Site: brandenburg
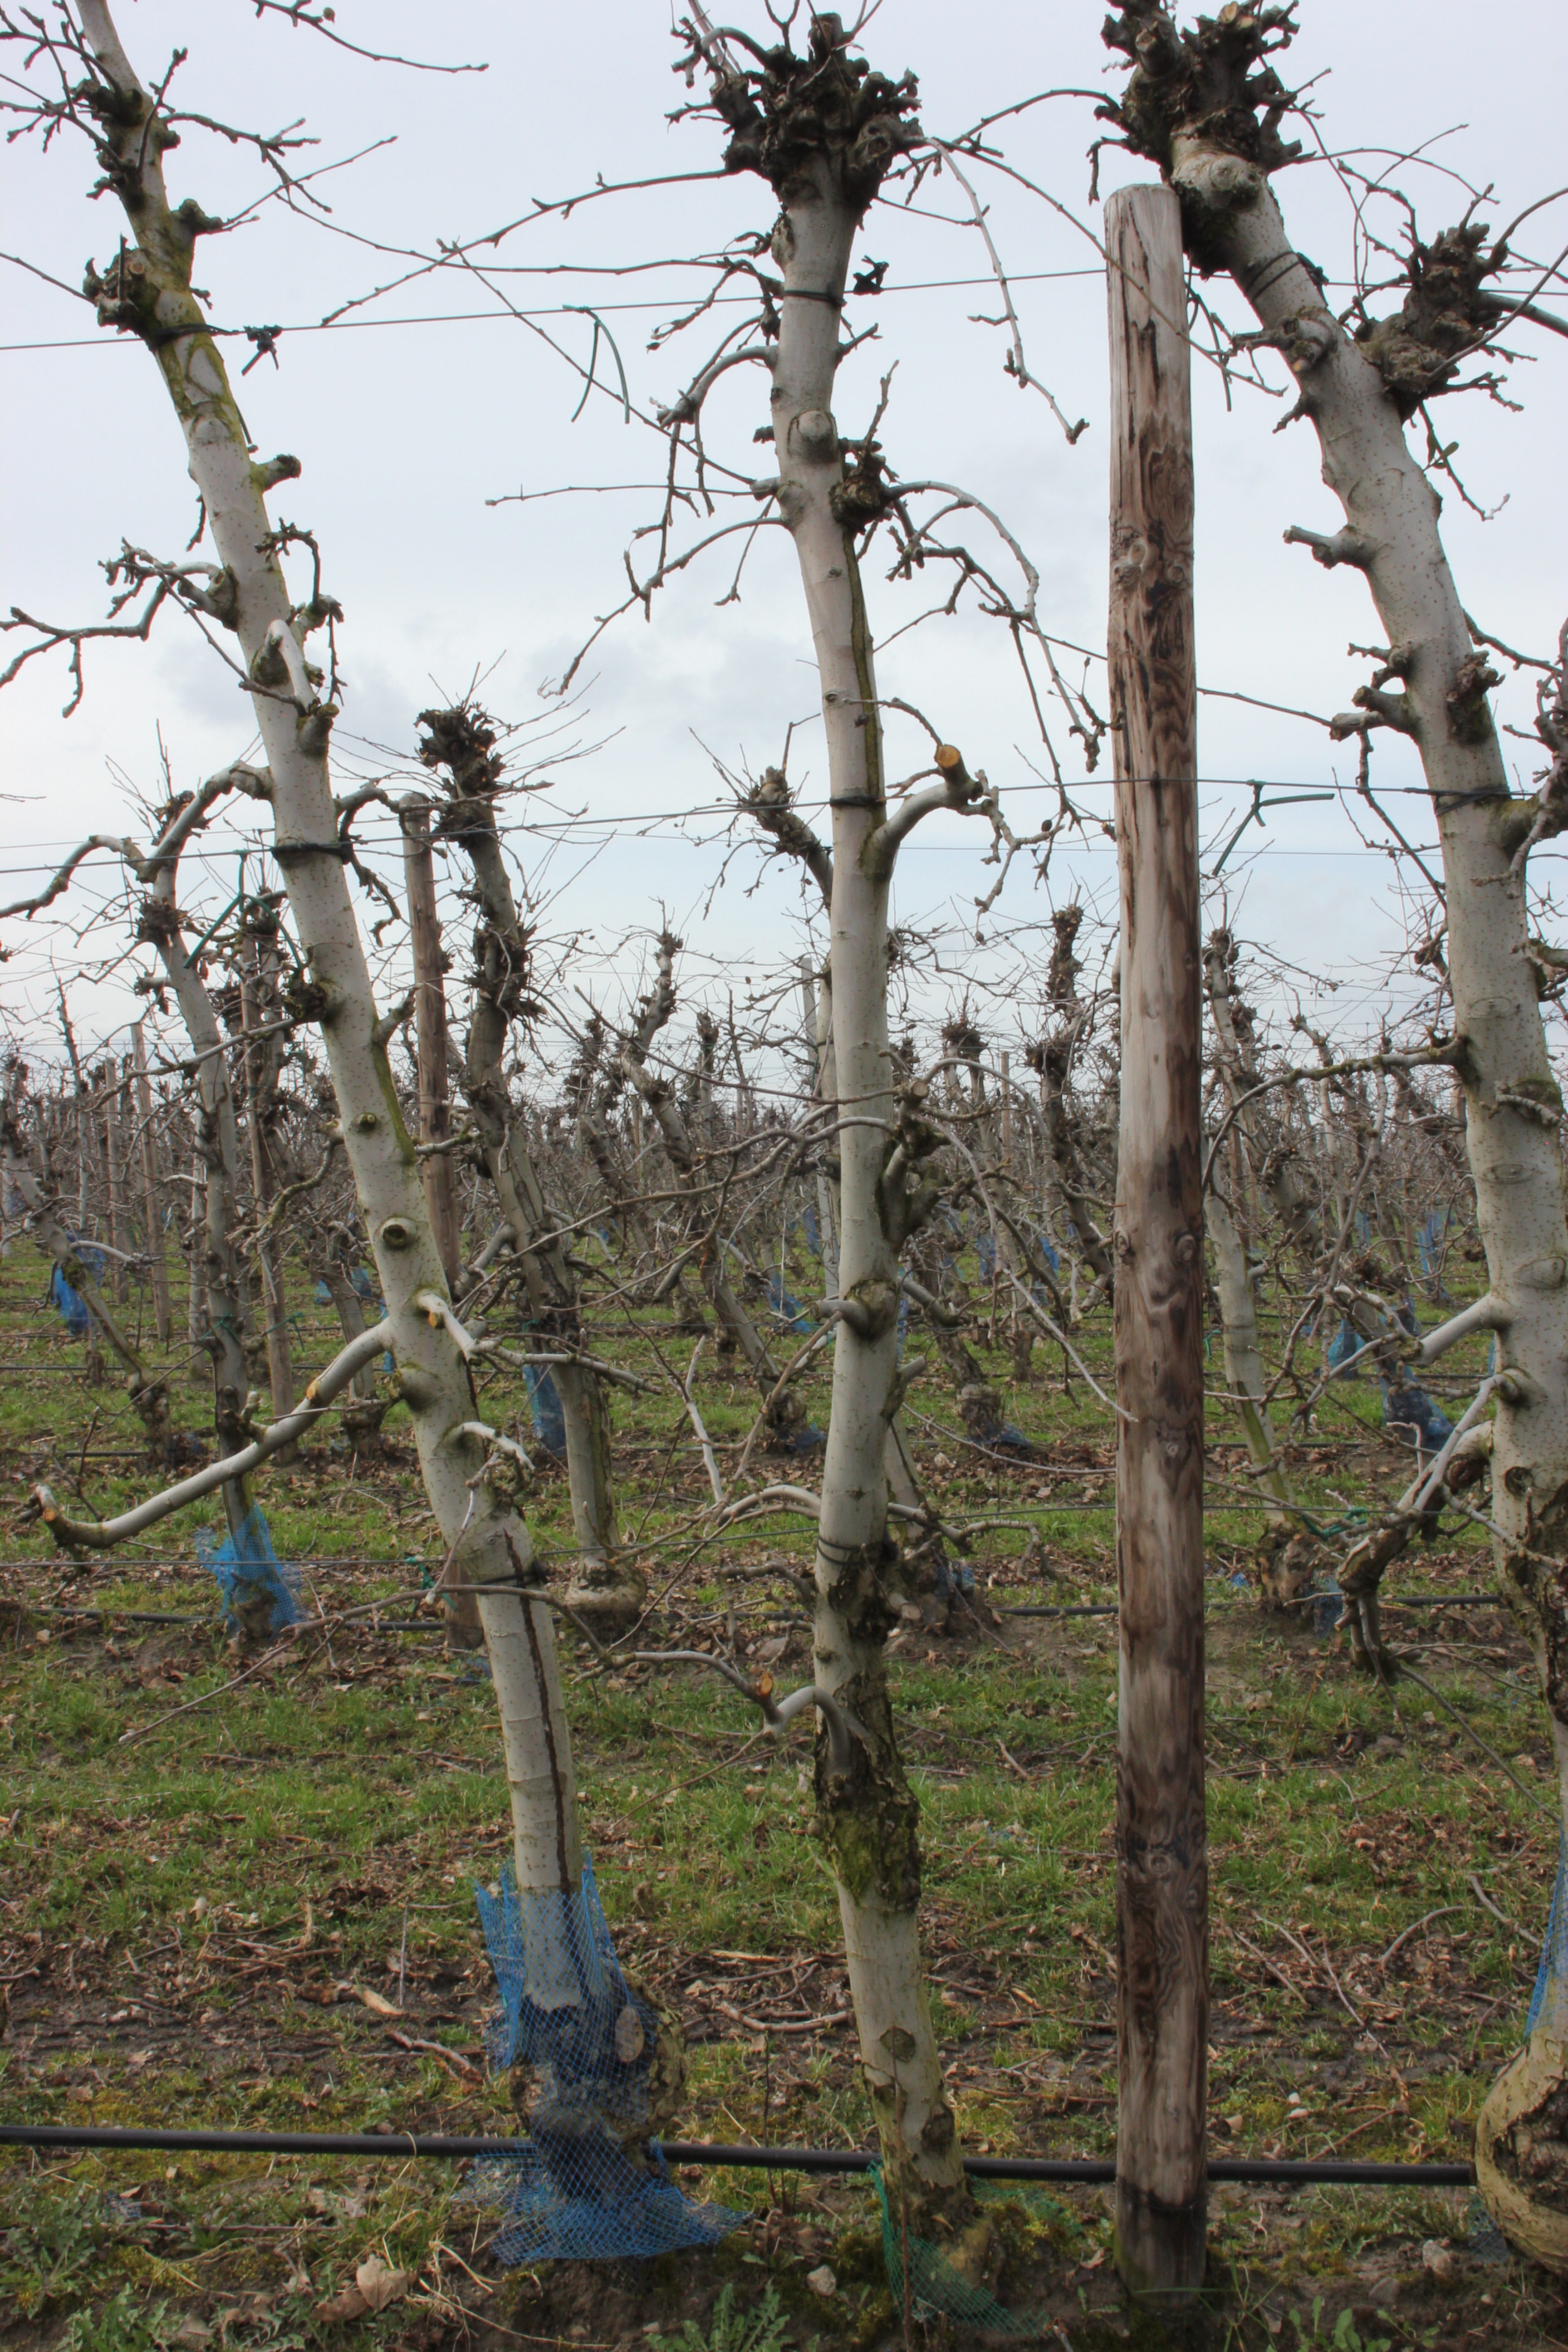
Growth stage (BBCH 01): Bud development